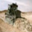
Label: tractor